Susie Gilbert

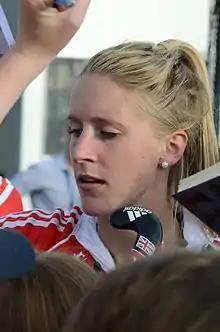
Susie Gilbert in 2013

Susannah "Susie" Gilbert (born 21 February 1989) is an English international field hockey player who played as a midfielder for England and Great Britain.